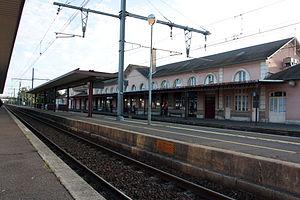
La gare de Montargis est une gare ferroviaire française de la ligne de Moret - Veneux-les-Sablons à Lyon-Perrache, située sur le territoire de la commune de Montargis, dans le département du Loiret, en région Centre-Val de Loire.